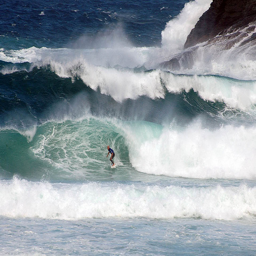
A person riding a surf board at the bottom of a huge wave.
A surfer riding a really large wave with another wave moving in behind him.
Man surfing a giant green wave in the ocean.
A surfer surfing through a huge wave in the ocean
A person riding a surfboard in large waves.